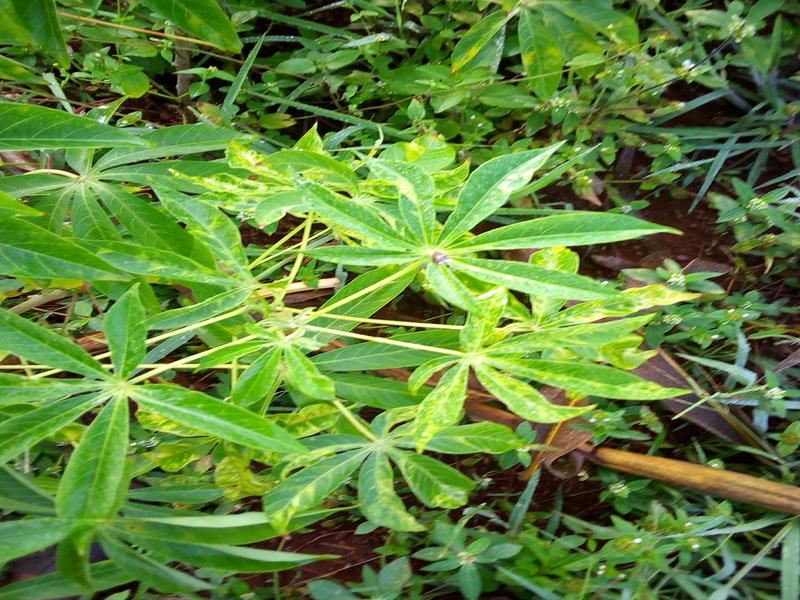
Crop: cassava
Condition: mosaic_disease